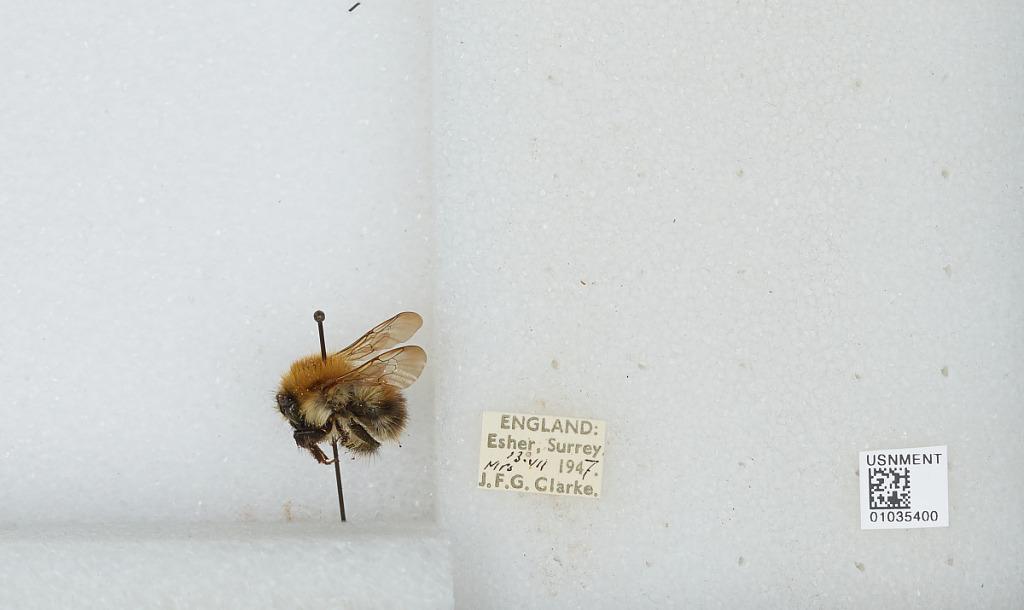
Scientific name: Bombus (Thoracobombus) pascuorum (Scopoli)
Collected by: J. Clarke
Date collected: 1947-6-13
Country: United Kingdom
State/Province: England
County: Surrey
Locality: Esher
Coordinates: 51.3691, -0.365